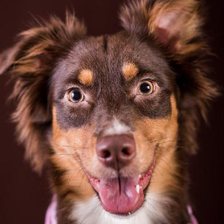
Label: animals